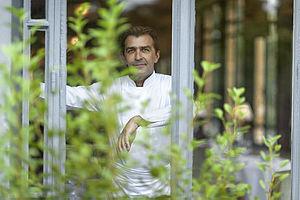
Le lycée Santos-Dumont est un établissement public local d'enseignement français situé à Saint-Cloud dans le département des Hauts-de-Seine et dans l'académie de Versailles. Lycée professionnel et technologique, labellisé lycée des métiers, il est consacré aux métiers de l'hôtellerie, de la gestion et du commerce,
Yannick Alléno, né le 16 décembre 1968 à Puteaux, est un chef cuisinier français, trois étoiles au Guide Michelin depuis 2007, et dirigeant hôtelier du Groupe Yannick Alléno.